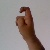
The image shows a hand gesture representing the letter 'X' in Indian Sign Language.